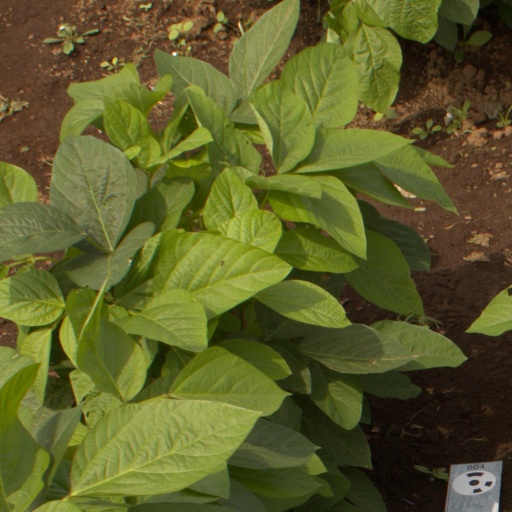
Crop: soybean